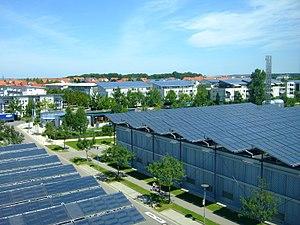
L'énergie solaire en Allemagne tient une place bien plus importante que dans la plupart des pays.